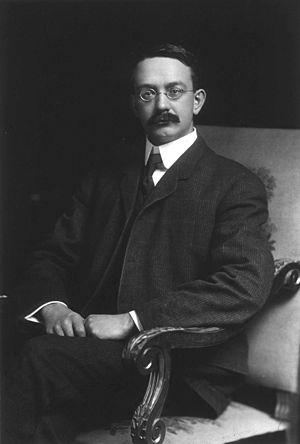
Edwin Grant Conklin est un chercheur en embryologie, cytologie et morphologie considéré comme un des pères de la biologie évolutive du développement. Né en 1863 et mort en 1952, ce professeur a publié de nombreux textes et donné de nombreuses conférences sur l’évolution et l’embryologie au cours de sa longue carrière.